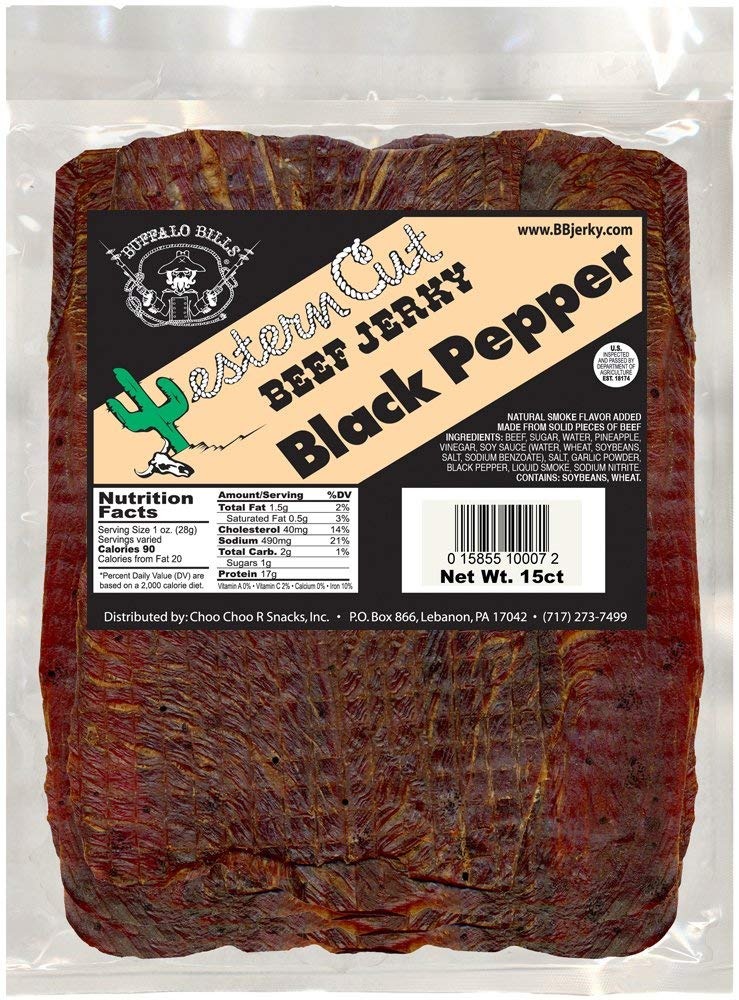
Item Name: Buffalo Bills 18oz Black Pepper Western Cut Big Slab Beef Jerky (15 beef jerky slabs per bag)
Bullet Point 1: 18oz of our Black Pepper flavor Buffalo Bills Western Cut Beef Jerky in 8" x 4" slabs
Bullet Point 2: 100% US beef seasoned with a generous amount of fresh ground black pepper
Bullet Point 3: A true, Western-style jerky - thin-sliced, a little dry, yet still tender
Bullet Point 4: USDA inspected & approved - only 1 carb and 55 calories per 1/2 slab
Bullet Point 5: Buffalo Bills Western Cut Beef Jerky is available in 5 fantastic flavors and 4 unique sizes
Product Description: 18 oz of our Black Pepper flavor Buffalo Bills Western Cut Beef Jerky cut into thin slabs (roughly 8" x 4") and packed 15 slabs per bag. If you like your steak with lots of fresh ground pepper, then you'll love our Black Pepper Western Cut Beef Jerky - it's a smoked beef jerky with a black pepper kick with a hint of brown sugar. Proudly made in the USA with US-raised beef. Introduced in 1999, our Western Cut Beef Jerky continues to be a hit with those who enjoy a true Western-style, whole muscle jerky. This style of beef jerky is sliced very thin, a little dry yet still tender. Buffalo Bills Western Cut Beef Jerky is available in 5 fantastic flavors (Black Pepper, Cajun, Original, Sweet n' Spicy, and Teriyaki) and 4 unique package sizes (3.5oz pack, 8oz pack, 16oz strips in a jar, and 18oz big slabs).
Value: 18.0
Unit: ounce

Price: 46.99